Patrick Cleburne

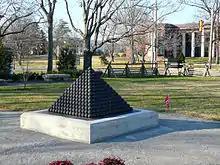
Memorial to Cleburne in Franklin

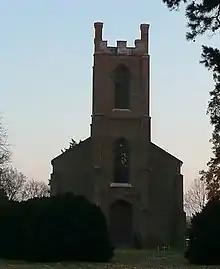
St. John's Episcopal Church

According to a letter written to General Cheatham from Judge Mangum after the war, Cleburne's remains were first laid to rest at Rose Hill Cemetery in Columbia, Tennessee. At the urging of Army Chaplain Bishop Quintard, Judge Mangum, staff officer to Cleburne and his law partner in Helena, Cleburne's remains were moved to St. John's Episcopal Church near Mount Pleasant, Tennessee, where they remained for six years. He had first observed St. John's during the Army of Tennessee's march into Tennessee during the campaign that led to the Battle of Franklin, and commented that it was the place he would like to be buried because of its great beauty and resemblance to his Irish homeland. In 1870, he was disinterred and returned to his adopted hometown of Helena, Arkansas, with much fanfare, and buried in the Confederate section of Maple Hill Cemetery, overlooking the Mississippi River.